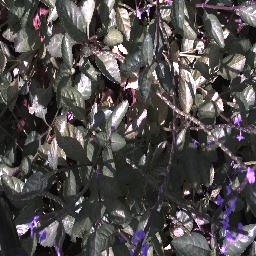
Label: snake_weed